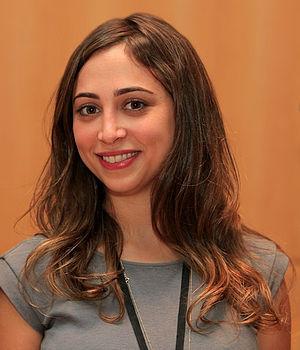
100 Women est une série multi-formats créée en 2013 par la BBC. La série concerne le rôle des femmes au XXIᵉ siècle et inclut des événements à Londres et à Mexico. Après la publication de la liste, l'émission, intitulée BBC's Women Season, est diffusée pendant trois semaines, pendant lesquelles la BBC propose également des rapports en ligne, des débats et des articles sur les femmes. Les femmes du monde entier sont encouragées à participer sur Twitter, en commentant la liste, ainsi que les entretiens et les débats qui suivent sa publication. Une nouvelle liste de lauréates est publiée chaque année depuis 2013.
Ayah Bdeir est une femme chef d'entreprise, artiste et ingénieur, fondatrice et CEO de littleBits